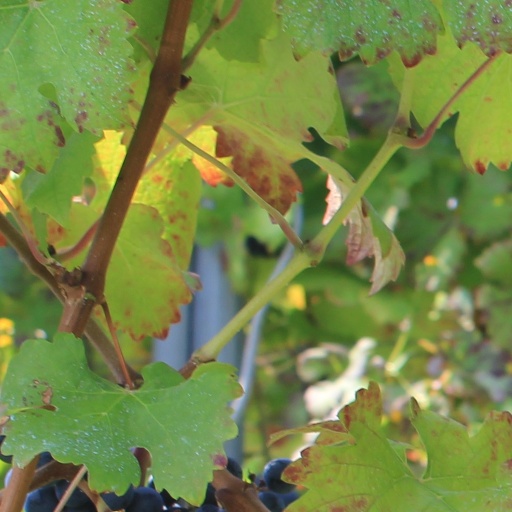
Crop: grape